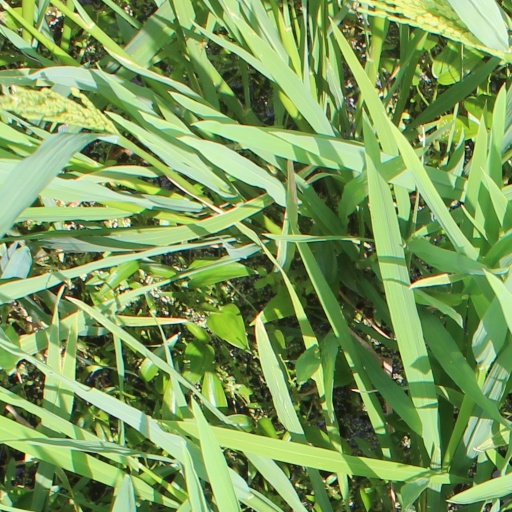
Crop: rice